Legion season 1

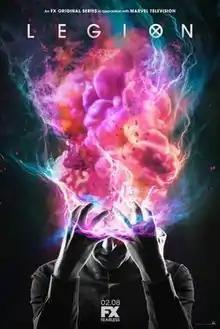
Promotional poster

The first season of the American cable television series "Legion" is based on the Marvel Comics character David Haller / Legion, a mutant diagnosed with schizophrenia at a young age, who learns that his illness may actually be abilities. The season is connected to the "X-Men" film series, and was produced by FX Productions in association with Marvel Television. Noah Hawley served as showrunner.